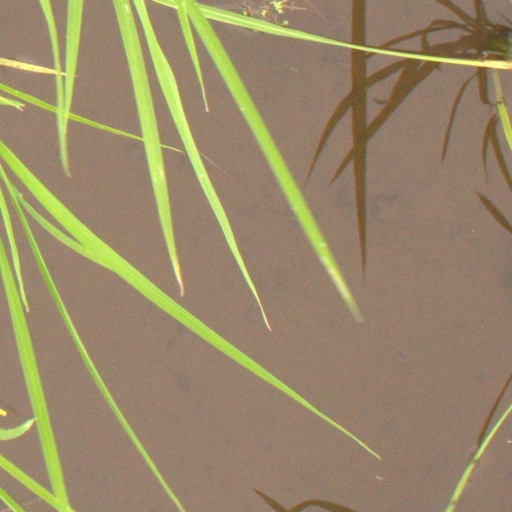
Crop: rice